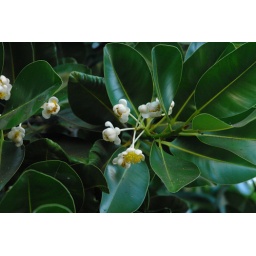
This a &amp;quot;Beauty Leaf&amp;quot; tree in full flower. Nice looking evergreen tree with large deep green shiny foliage